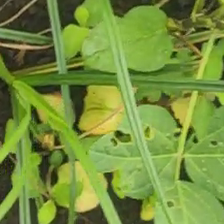
Weed species: Kena_(Commplina_benghalensio)